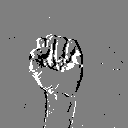
ASL letter: s